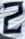
Number: 2